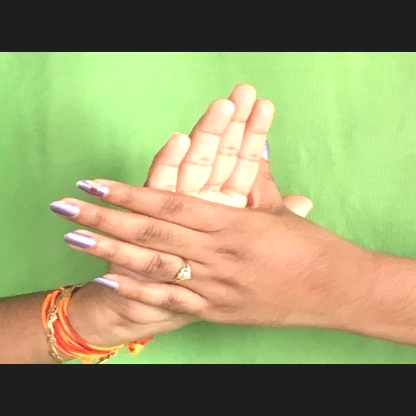
Mudra: Chakra